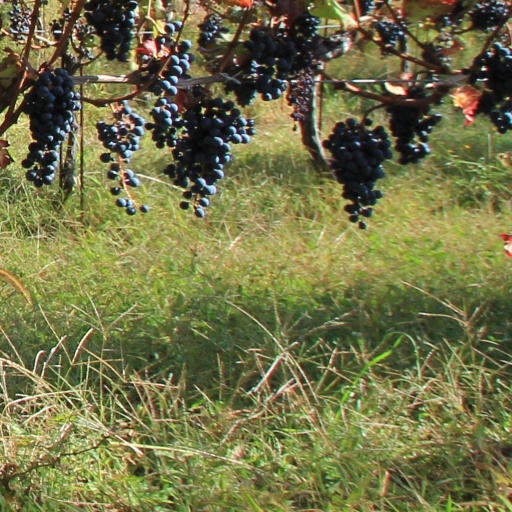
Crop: grape